F. Scott Fitzgerald

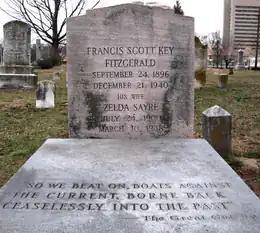
The Fitzgeralds' current grave at St. Mary's in Maryland, inscribed with the final sentence of "The Great Gatsby"

In April 1932, when the psychiatric clinic allowed Zelda to travel with her husband, Fitzgerald took her to lunch with critic H. L. Mencken, by then the literary editor of "The American Mercury". In his private diary, Mencken noted Zelda "went insane in Paris a year or so ago, and is still plainly more or less off her base." Throughout the luncheon, she manifested signs of mental distress. A year later, when Mencken met Zelda for the last time, he described her mental illness as immediately evident to any onlooker and her mind as "only half sane." He regretted Fitzgerald could not write novels, as he had to write magazine stories to pay for Zelda's psychiatric treatment.